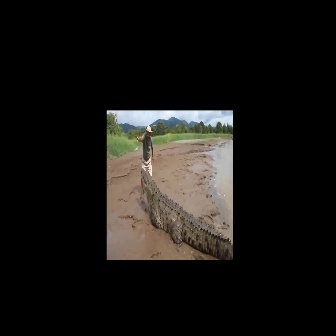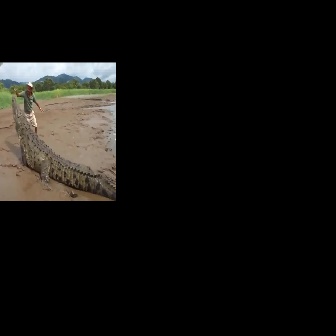
  Please identify the target specified by the bounding box [140,167,232,260] in the first image and locate it in the second image. Return the coordinates in [x_min,y_min,x_max,y_max] format.
Answer: [11,96,115,201]